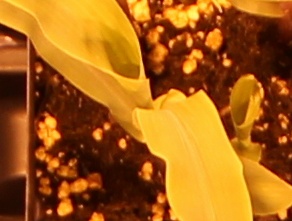
Label: Corn